Harry Chess

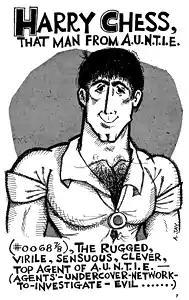

Harry Chess is the central character of the first gay-themed ongoing comic strip, first appearing in the mid 1960s. He was created by Al Shapiro under the pseudonym "A. Jay". He is a parody of the secret agent trope popularized in the 1960s, as exemplified by "The Man from U.N.C.L.E." and the James Bond franchise. Rather than the heterosexual romantic themes common to the source material, the adventures of Harry Chess were openly homosexual, intended to appeal to gay male readers.